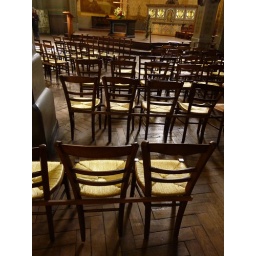
This church, unlike most in Paris, has wooden floors not stone or marble